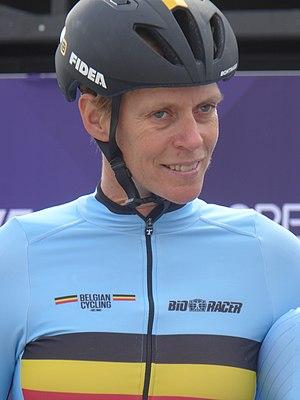
Ellen Van Loy est une coureuse cycliste belge, spécialisée dans le cyclo-cross.